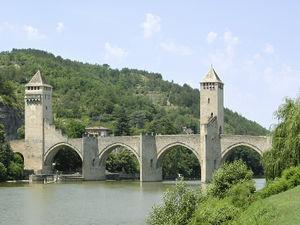
Le pont médiéval Valentré sur le Lot à Cahors, France.
Cet article recense les monuments historiques de France classés en 1840, la première protection de ce type dans le pays.